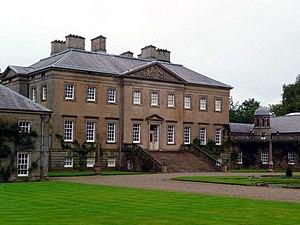
John Adam né le 7 mars 1721 à Linktown of Abbotshall et mort le 25 juin 1792 est un architecte écossais.